Kikyōgaoka Station

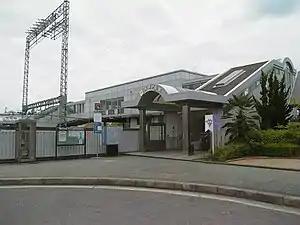
Kikyōgaoka Station

is a passenger railway station in located in the city of Nabari, Mie Prefecture, Japan, operated by the private railway operator Kintetsu Railway.